Laurence Gronlund

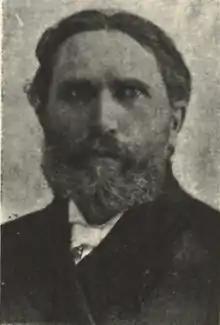
From the "Labour Annual" (1900)

Laurence Gronlund (July 13, 1844 – October 15, 1899) was a Danish-born American lawyer, writer, lecturer, and political activist. Gronlund is best remembered for his pioneering work in adapting the International Socialism of Karl Marx and Ferdinand Lassalle to the American idiom in his popular 1884 book, "The Cooperative Commonwealth," and for his influence upon the thinking of utopian novelist Edward Bellamy, newspaper publisher Julius Wayland, and the American socialist movement of the 1880s and 1890s.